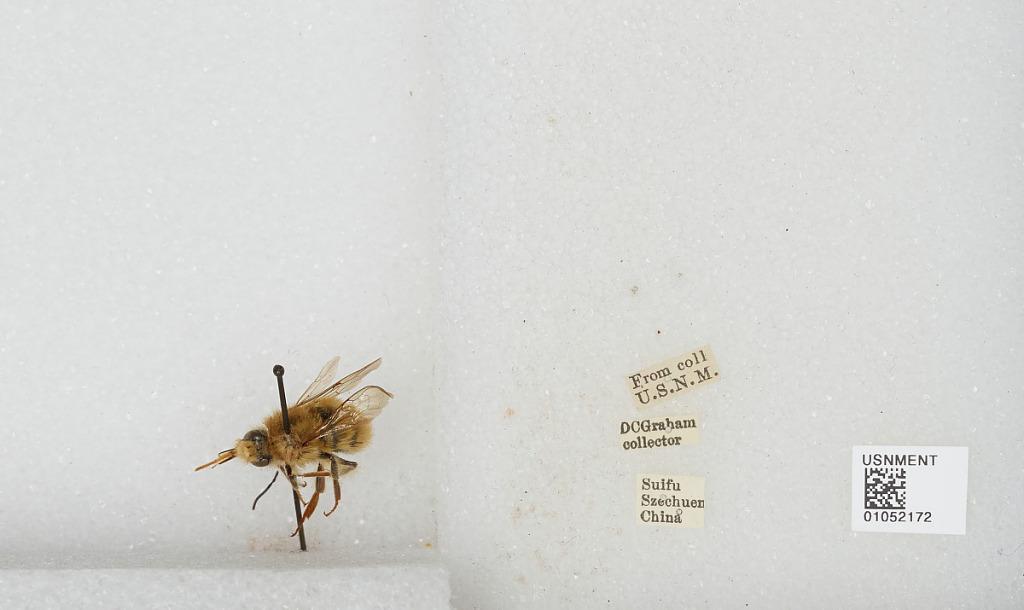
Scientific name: Bombus sp.
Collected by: D. Graham
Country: China
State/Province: Sichuan
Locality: Yibin